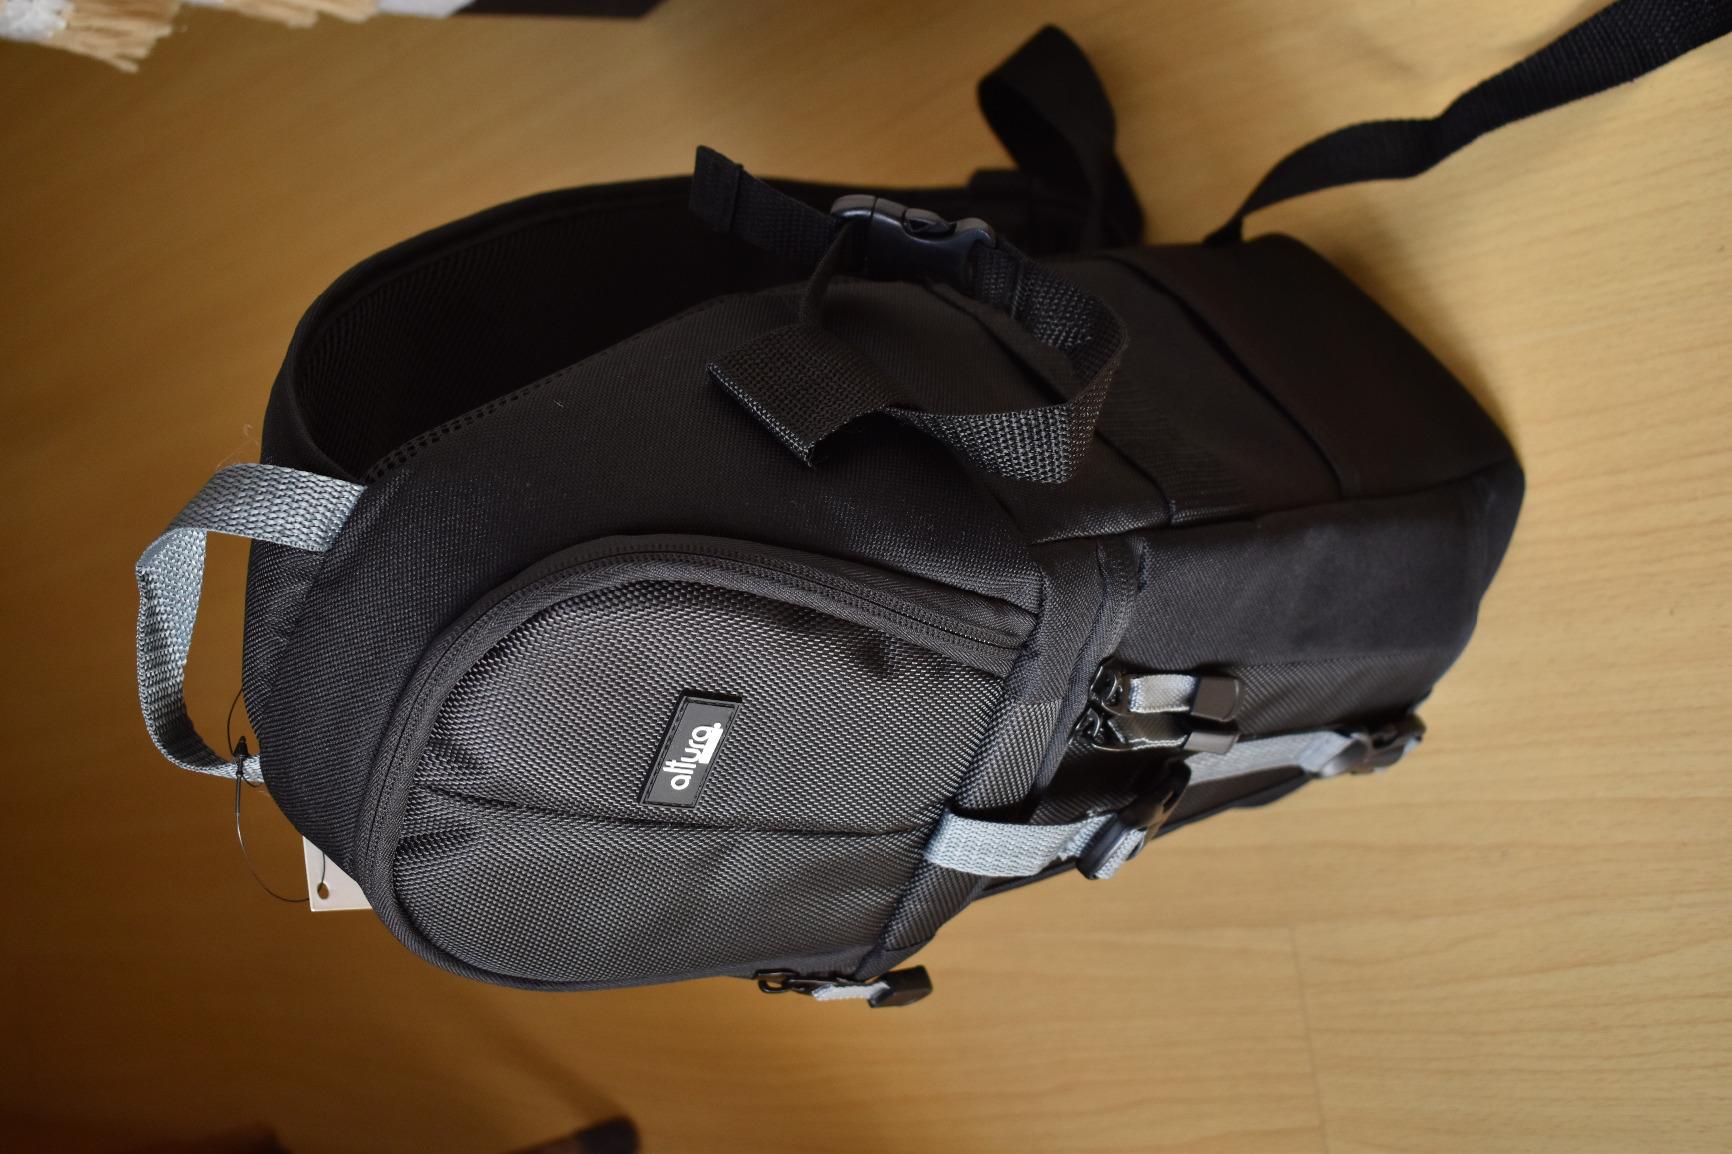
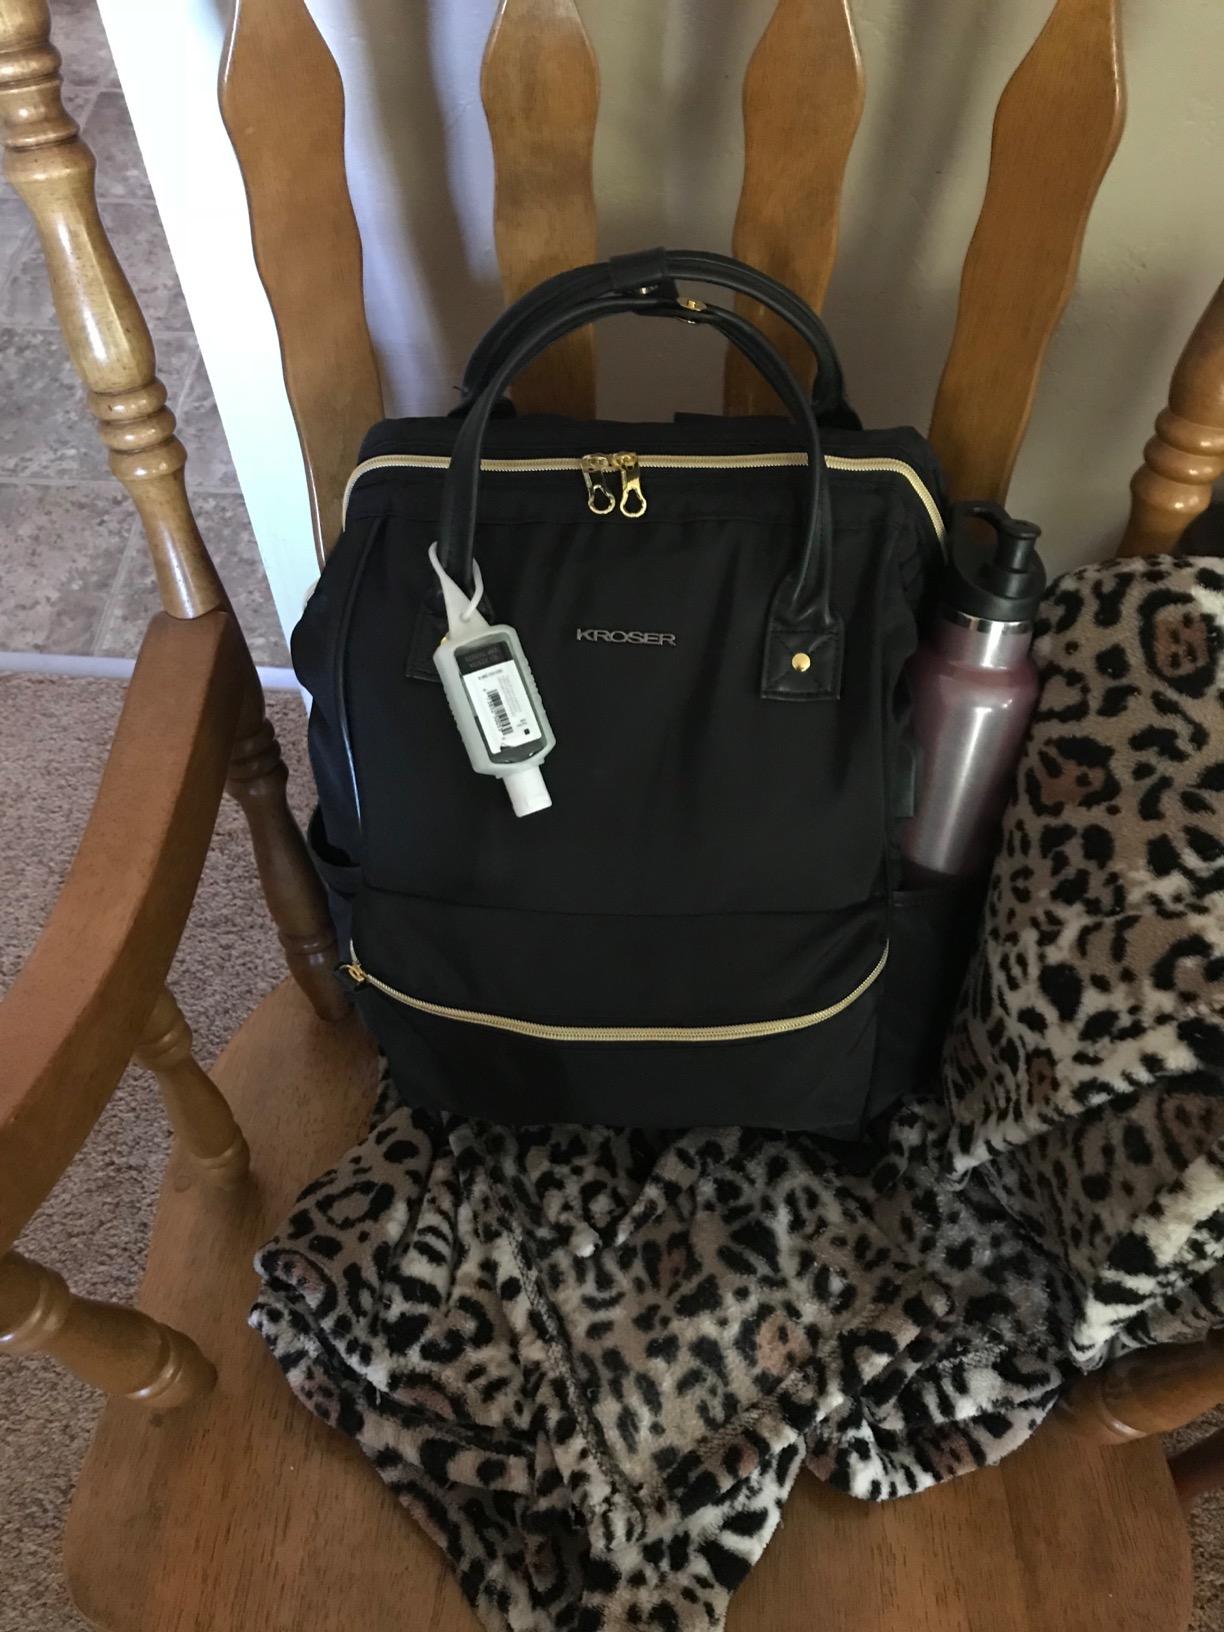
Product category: bag
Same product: no